Castel Sant'Angelo (Licata)

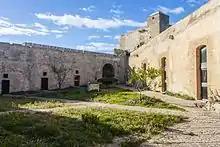
The courtyard of Castel Sant'Angelo as photographed in 2017

The fort never fired its guns in anger, and was decommissioned in the 19th century. It was a telegraph station between 1849 and 1856. In the early 20th century, it became a lighthouse. It was severely damaged during the Allied invasion of Sicily on 10 July 1943, when it was bombarded by USS "Brooklyn" and USS "Buck". The damaged parts of the fort were later repaired.